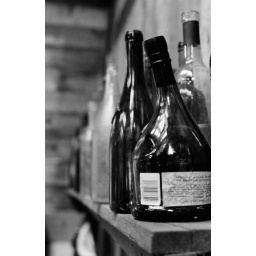
A ship in a bottle set sail...